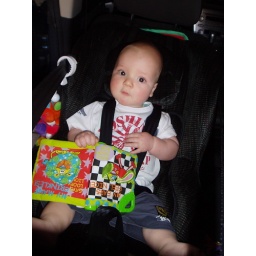
Rhys in his car seat